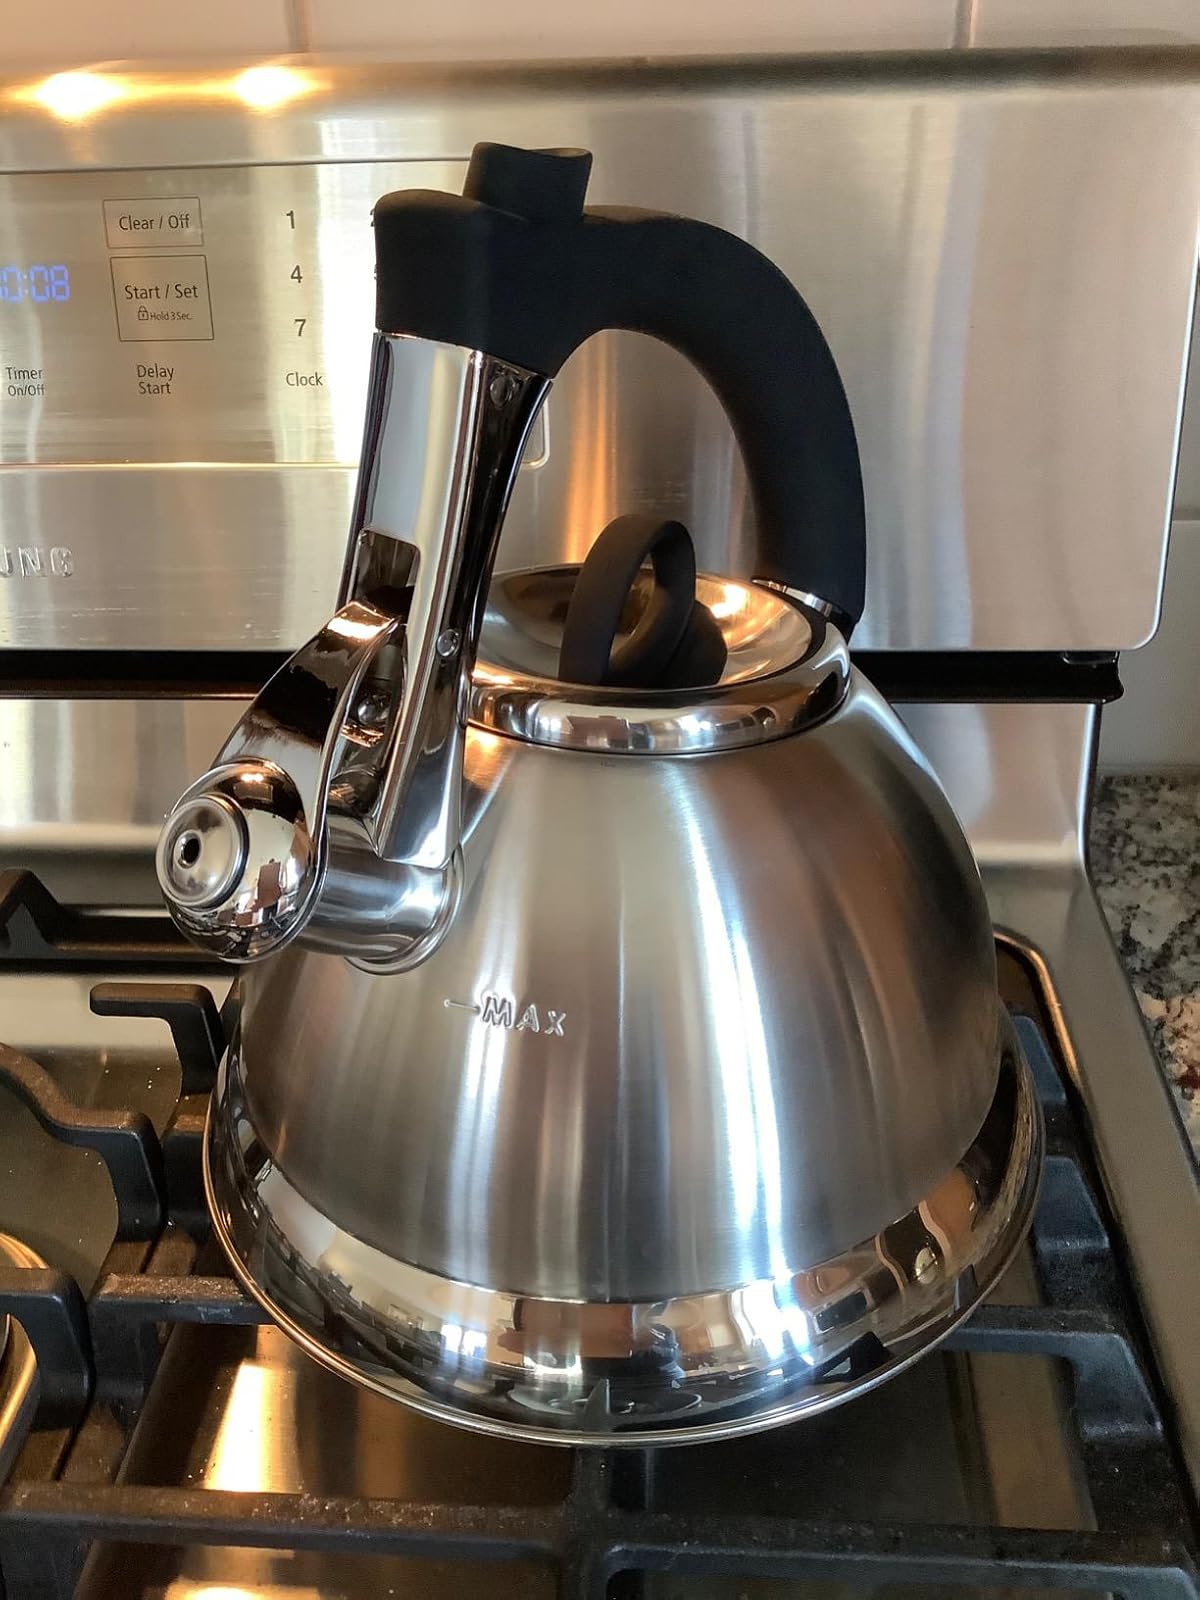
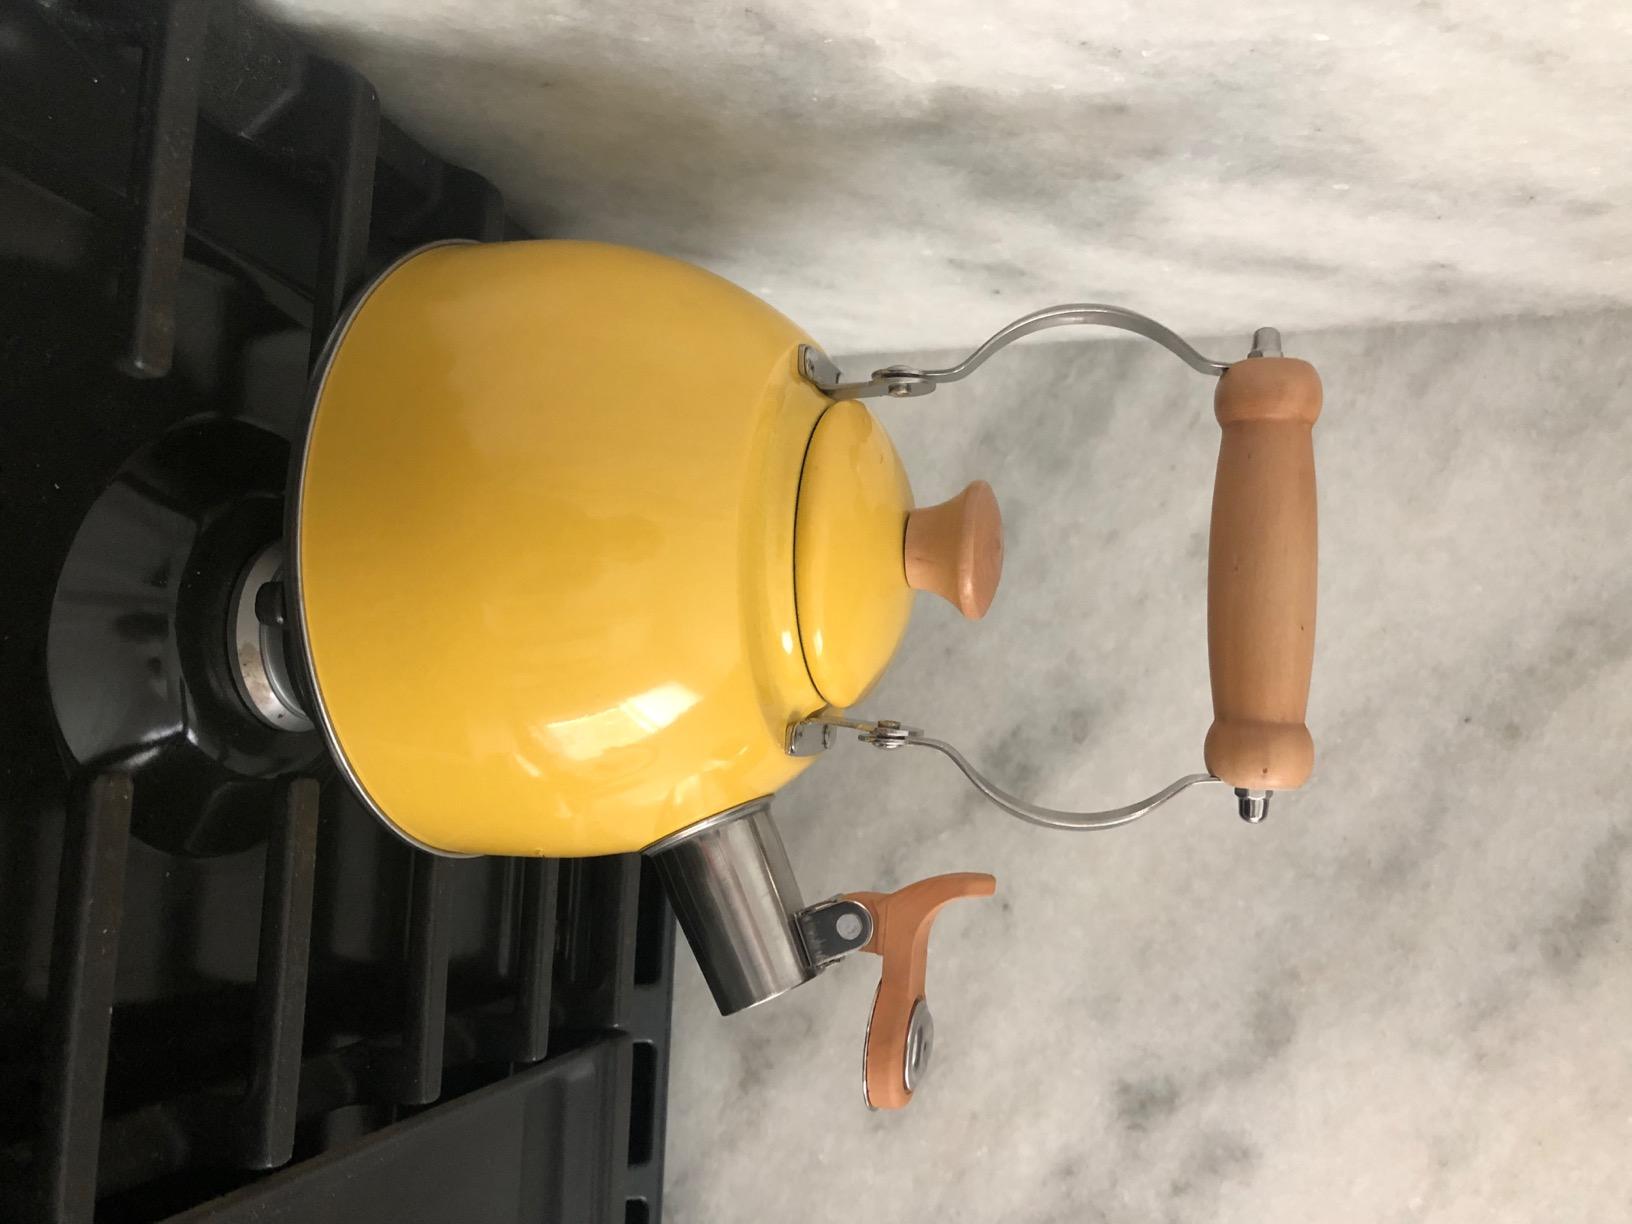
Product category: items_kettle
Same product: no